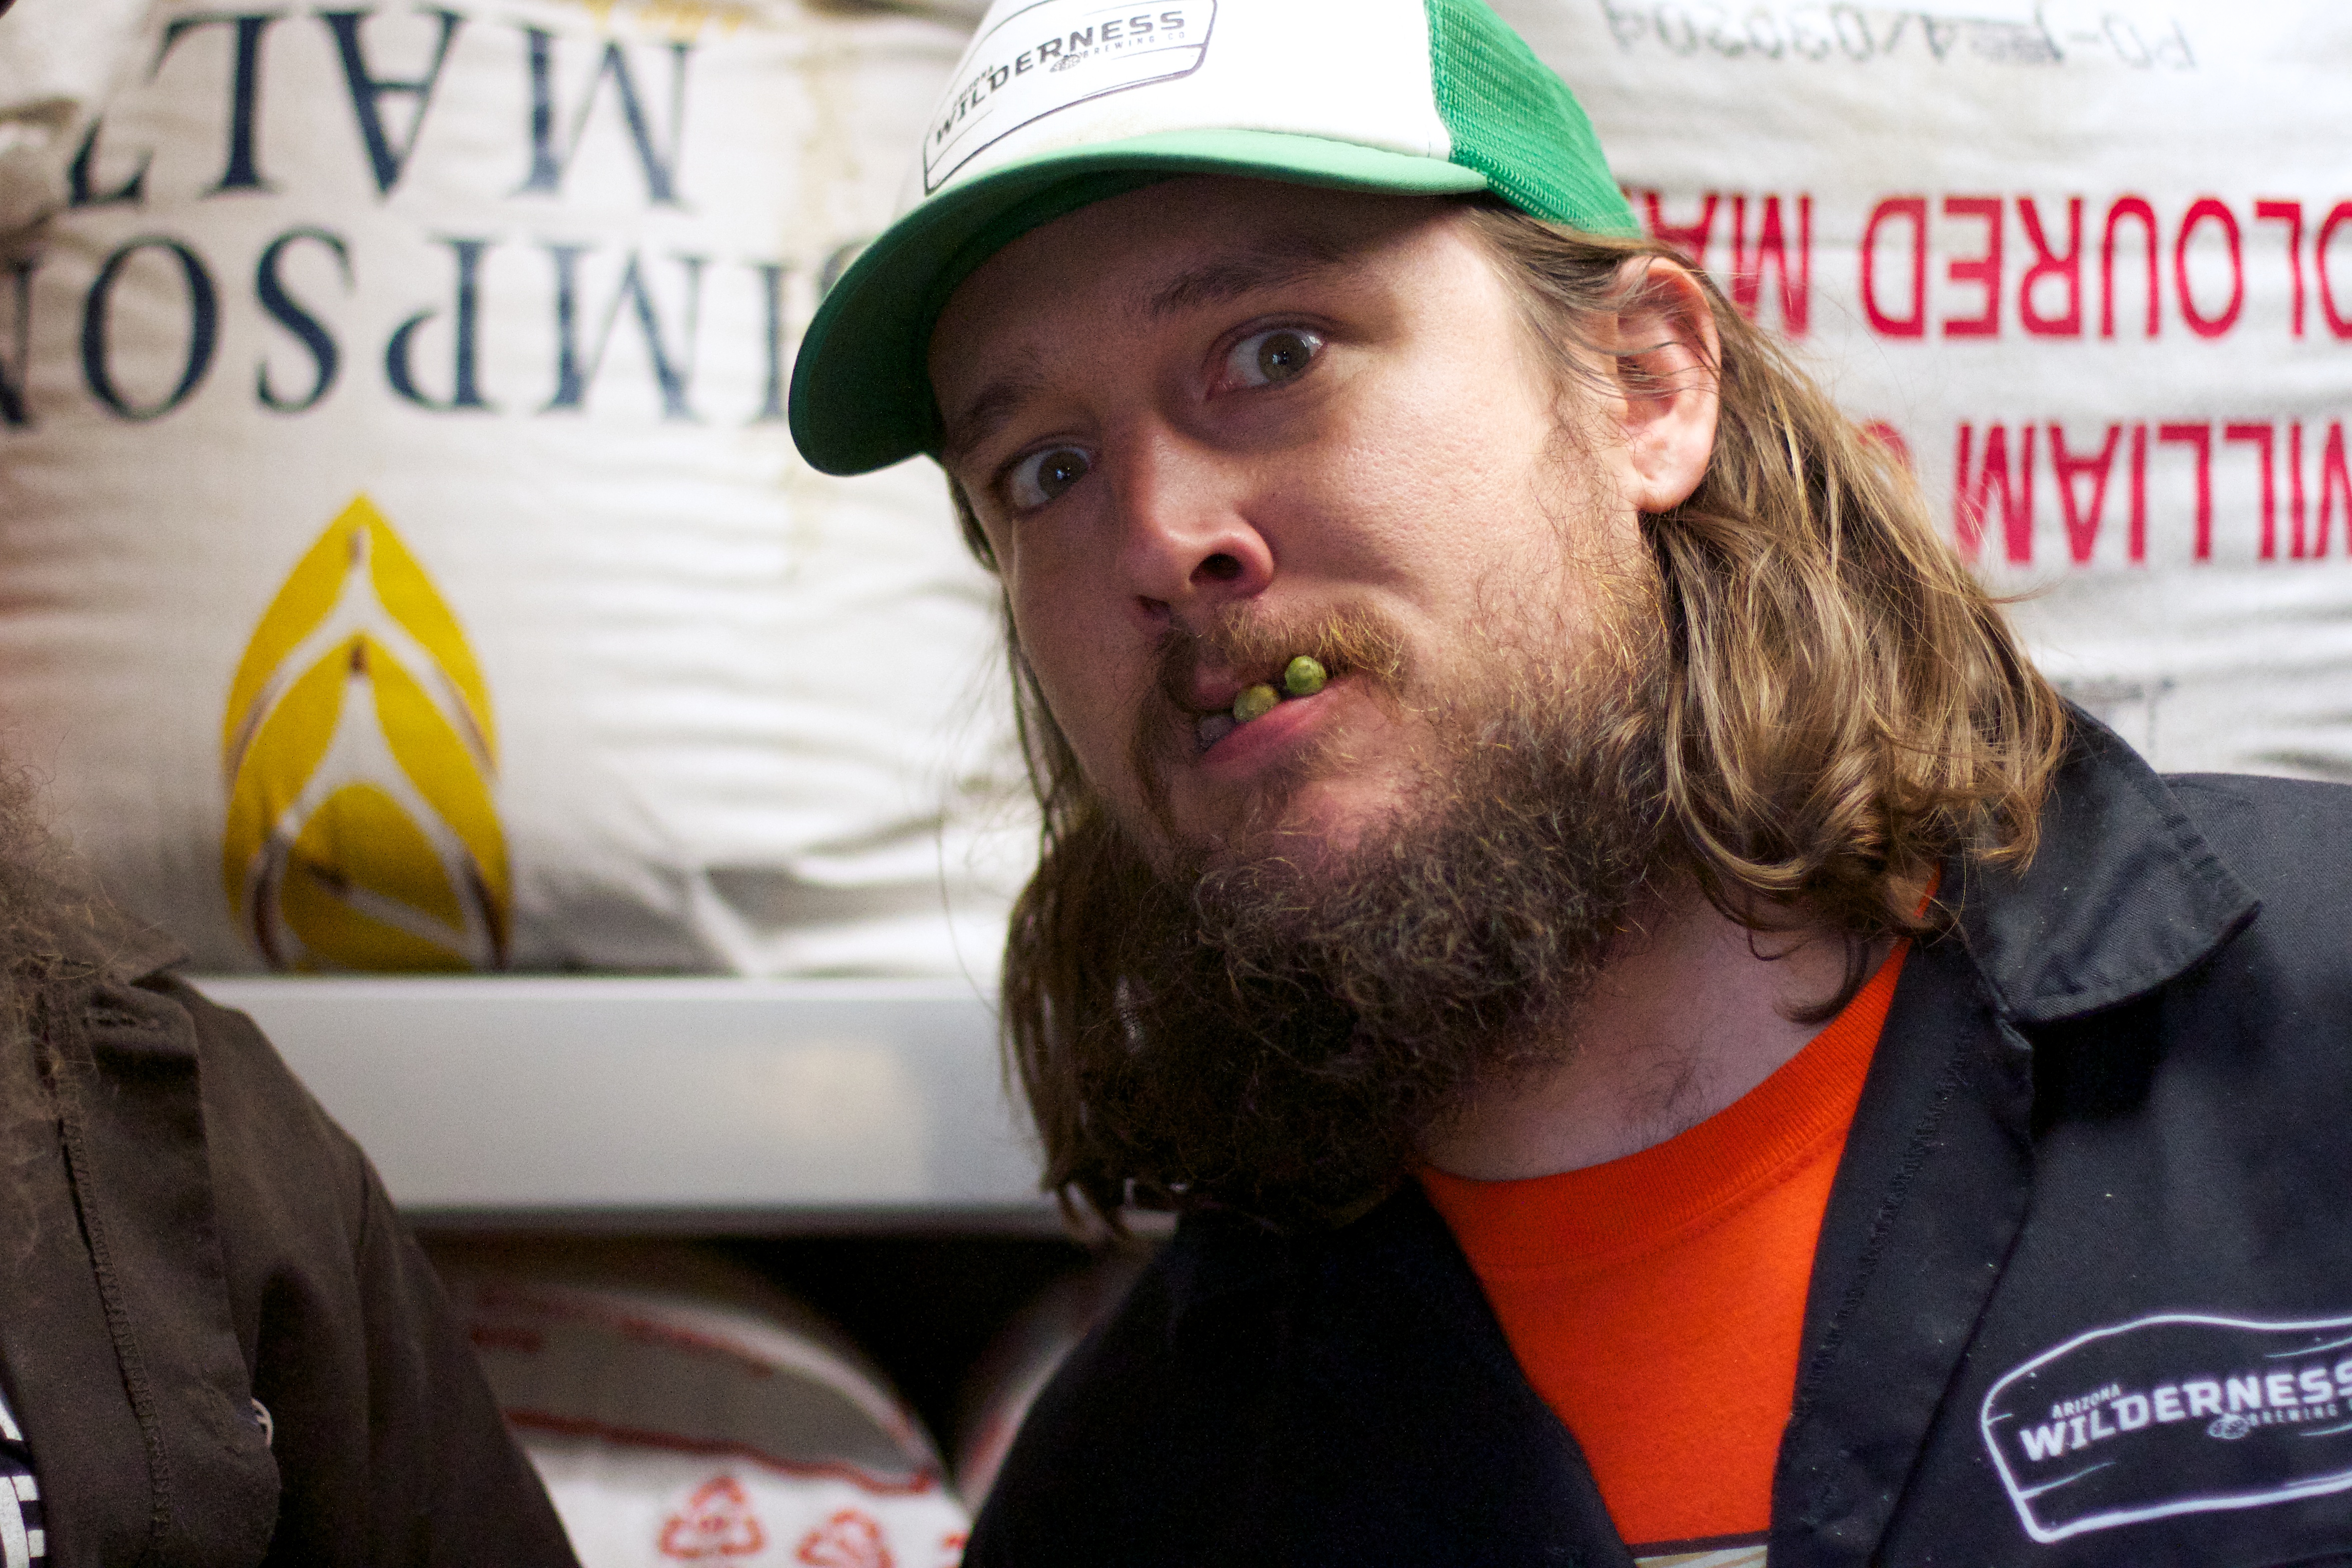
man, person, hair, hairstyle, beard, beer, thatbrewery, beardbrew, facial hair